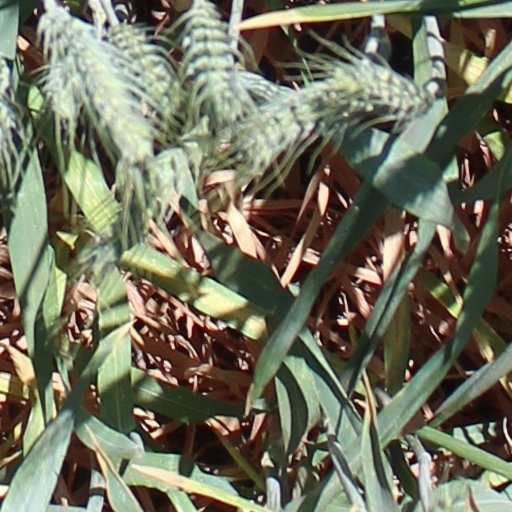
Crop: wheat